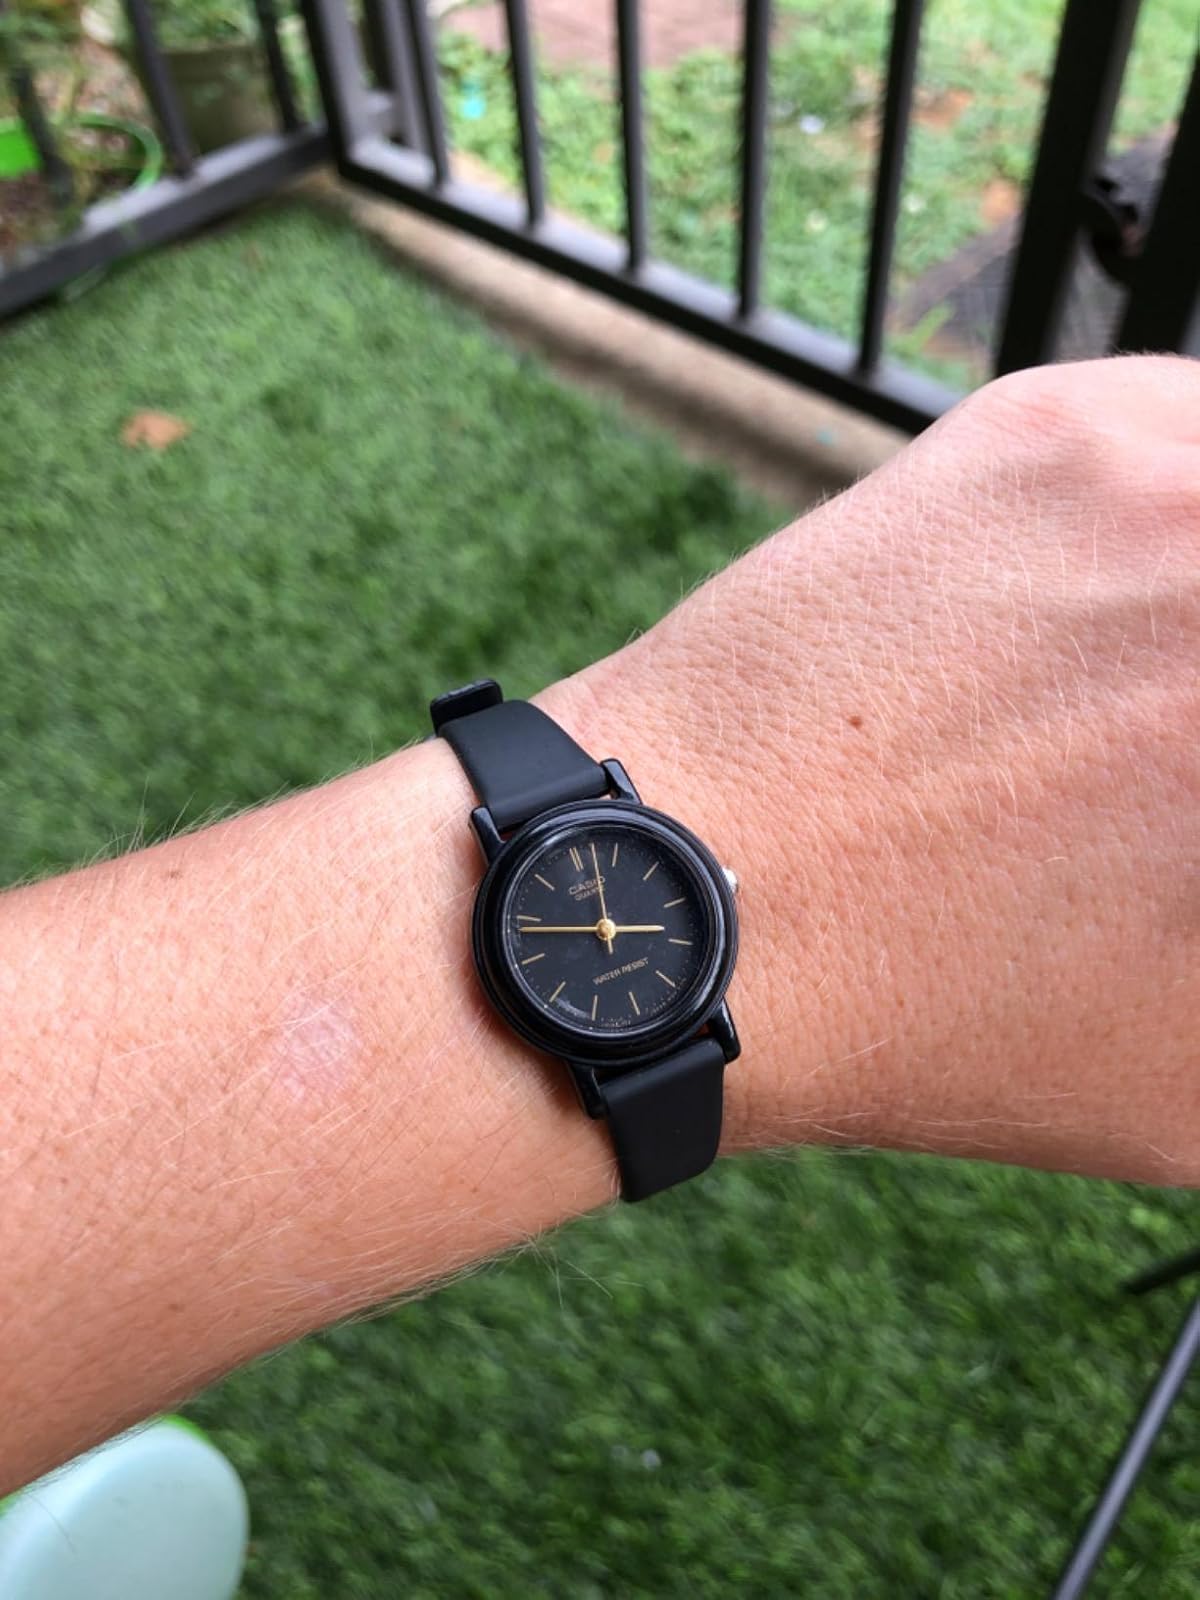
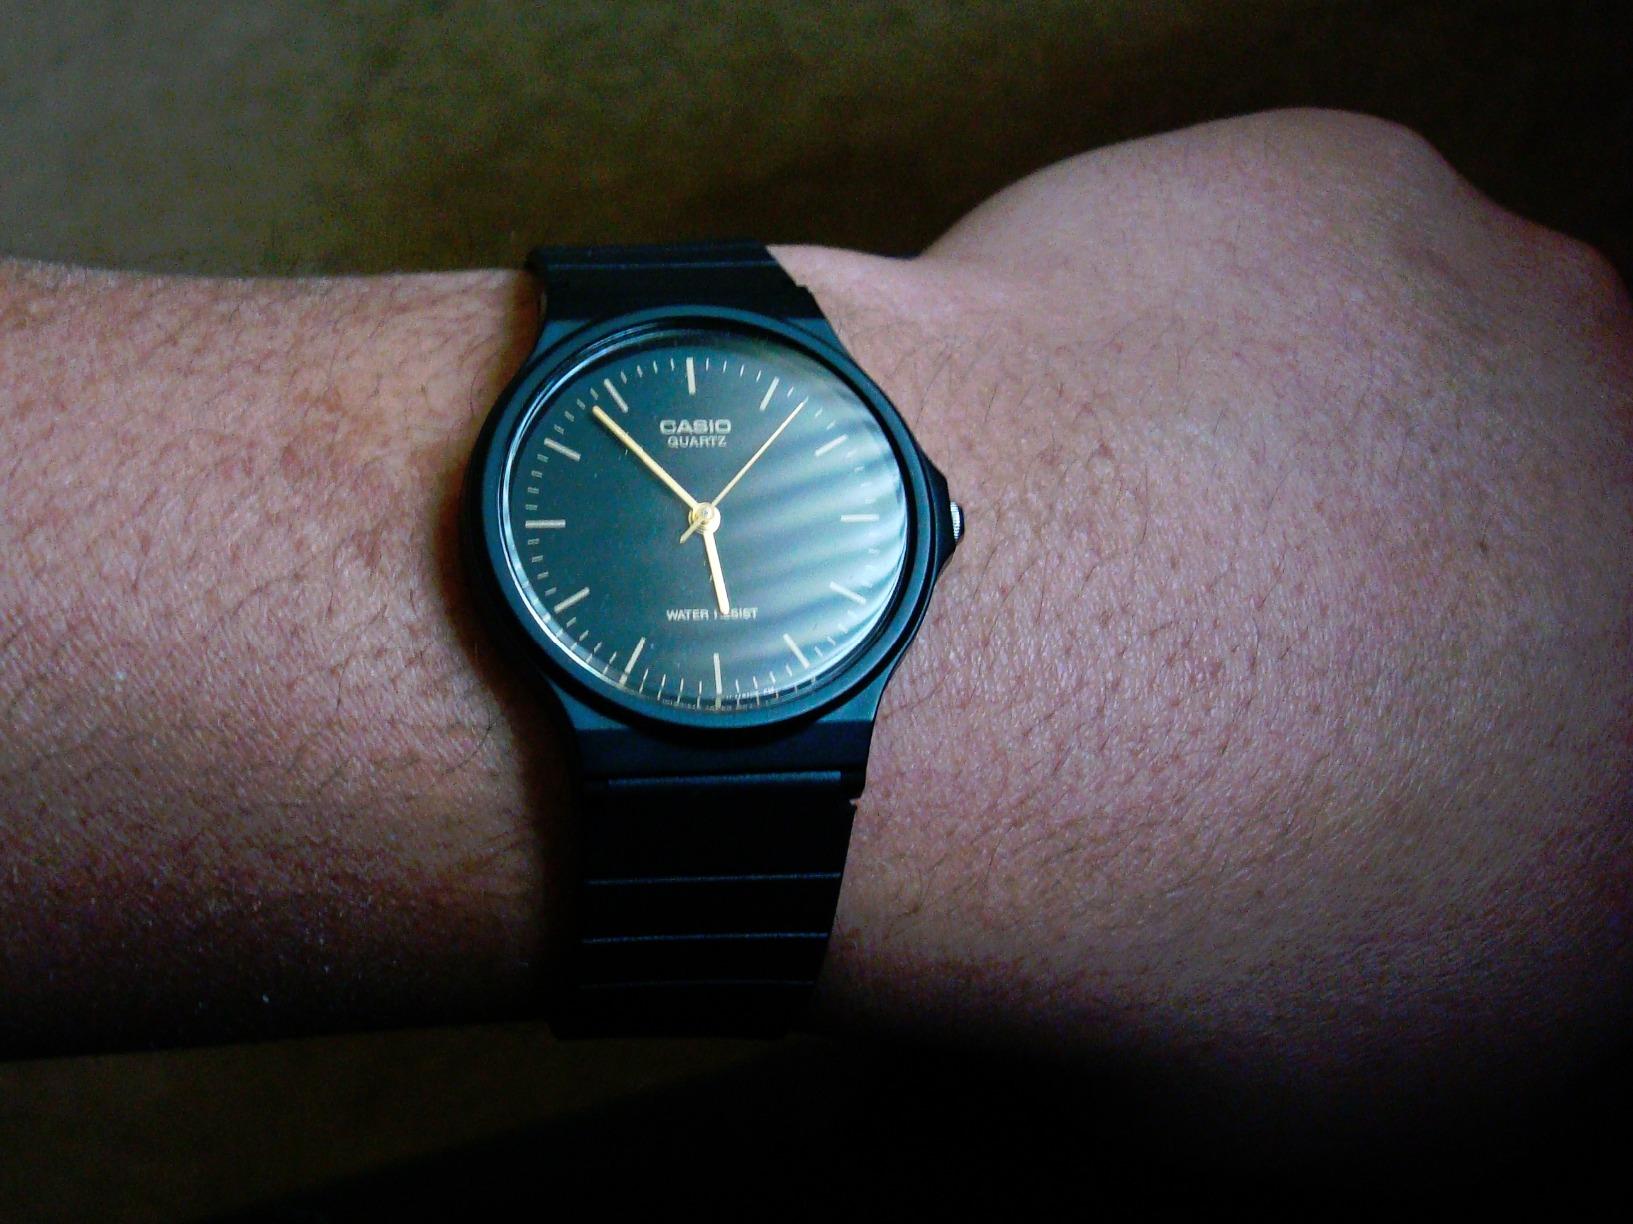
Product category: accessories_watch
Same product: no